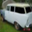
Label: automobile